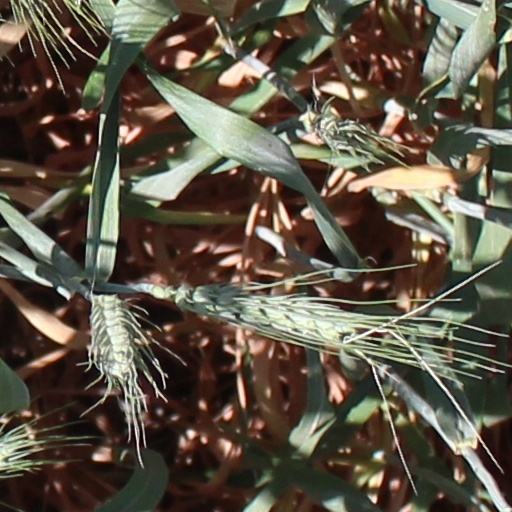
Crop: wheat